Soul food

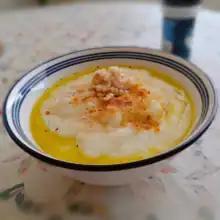
Grits originated among Southeastern Native American tribes and have become a staple in soul food dishes.

A few enslaved chefs had some degree of autonomy because of their cooking skills, such as Hercules Posey and James Hemings. Hercules Posey was the enslaved cook for George Washington at Mount Vernon in Virginia. Posey's dishes were so popular among elite White families that he had quasi-freedom to leave the house on his own and earn money selling leftovers. According to historians, the dishes Posey made were influenced by West African, European, and Native American foodways. He created dishes of veal, roast beef, and duck, along with puddings and jellies prepared in a way not unlike that of other chefs, but creating his own sauces and flavors. Posey was never given his freedom, and eventually escaped from slavery. James Hemings (brother of Sally Hemings) was born enslaved in colonial Virginia and was the head chef for Thomas Jefferson. Hemings combined African, French, and Native American food traditions. While enslaved, Hemings traveled to Paris, France with Jefferson, where he trained under French chefs and learned how to make macaroni pie (today called macaroni and cheese). Hemings introduced and popularized macaroni and cheese in the United States; it later became a common side item in soul food dishes in Black communities.